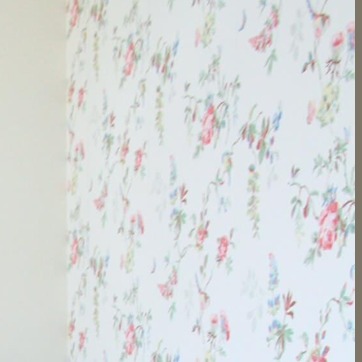
Material: wallpaper